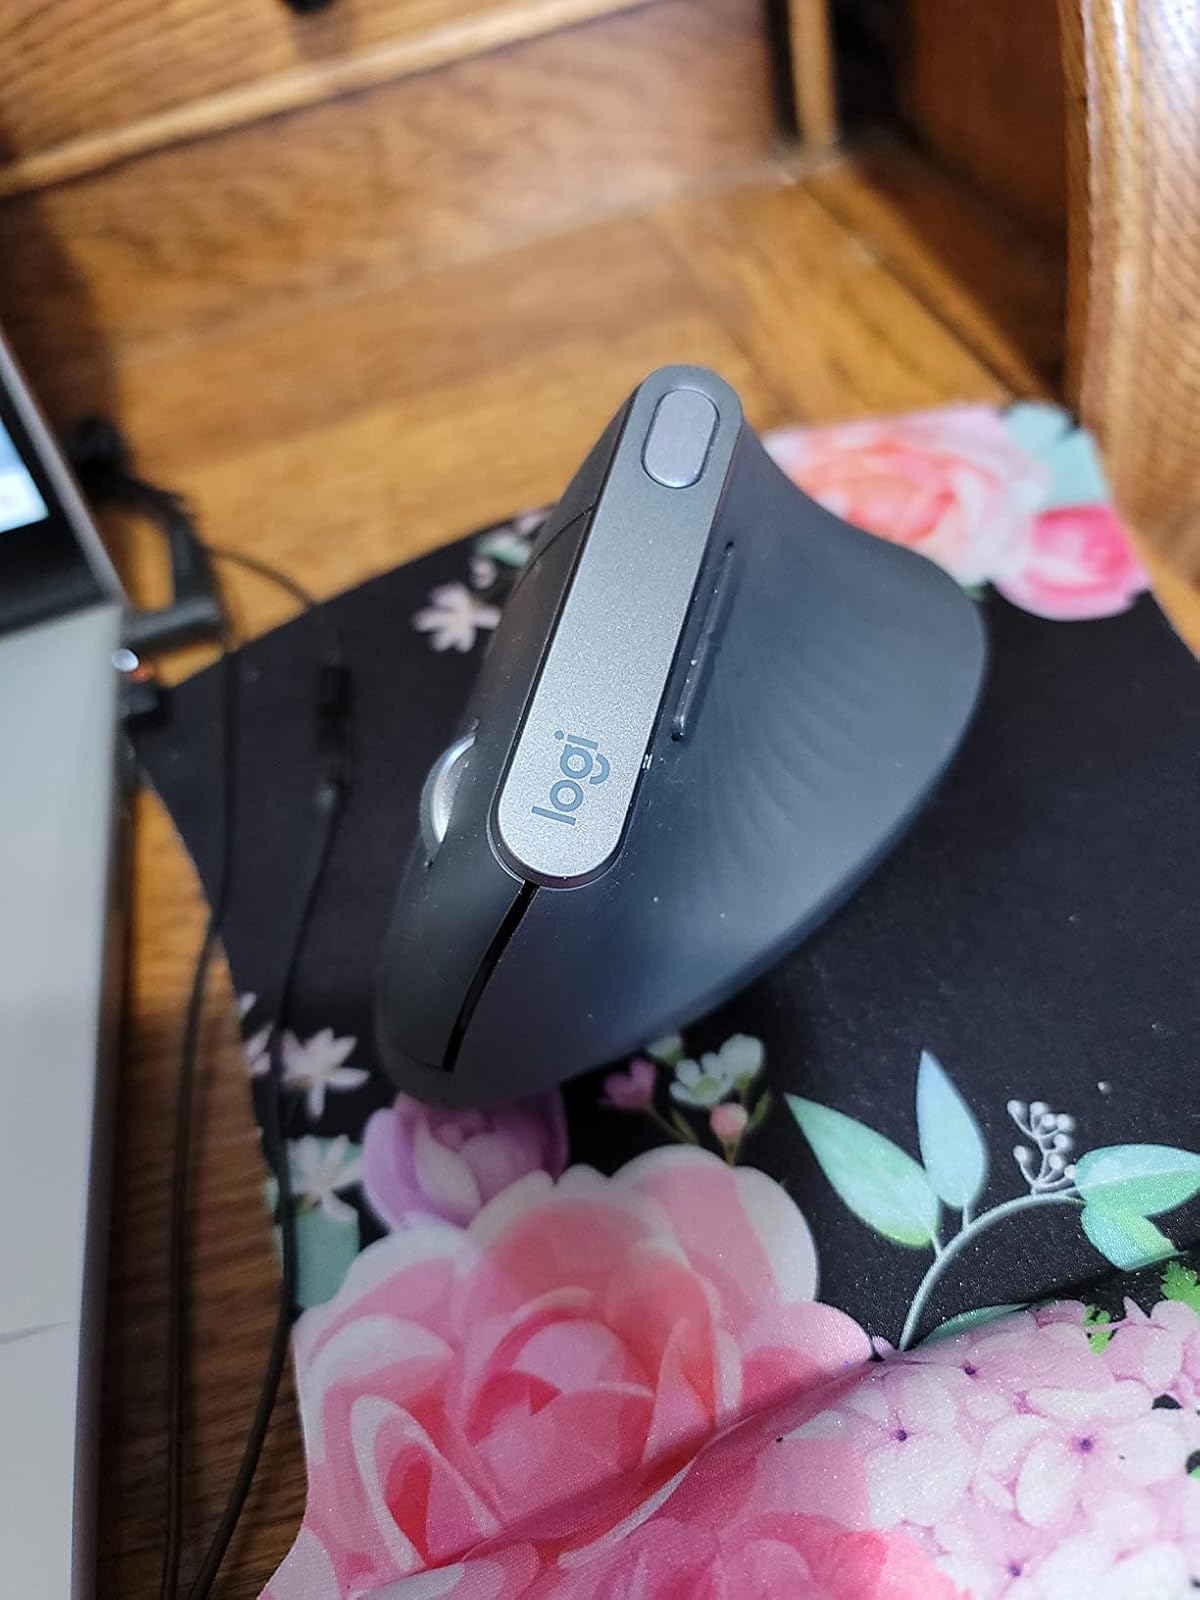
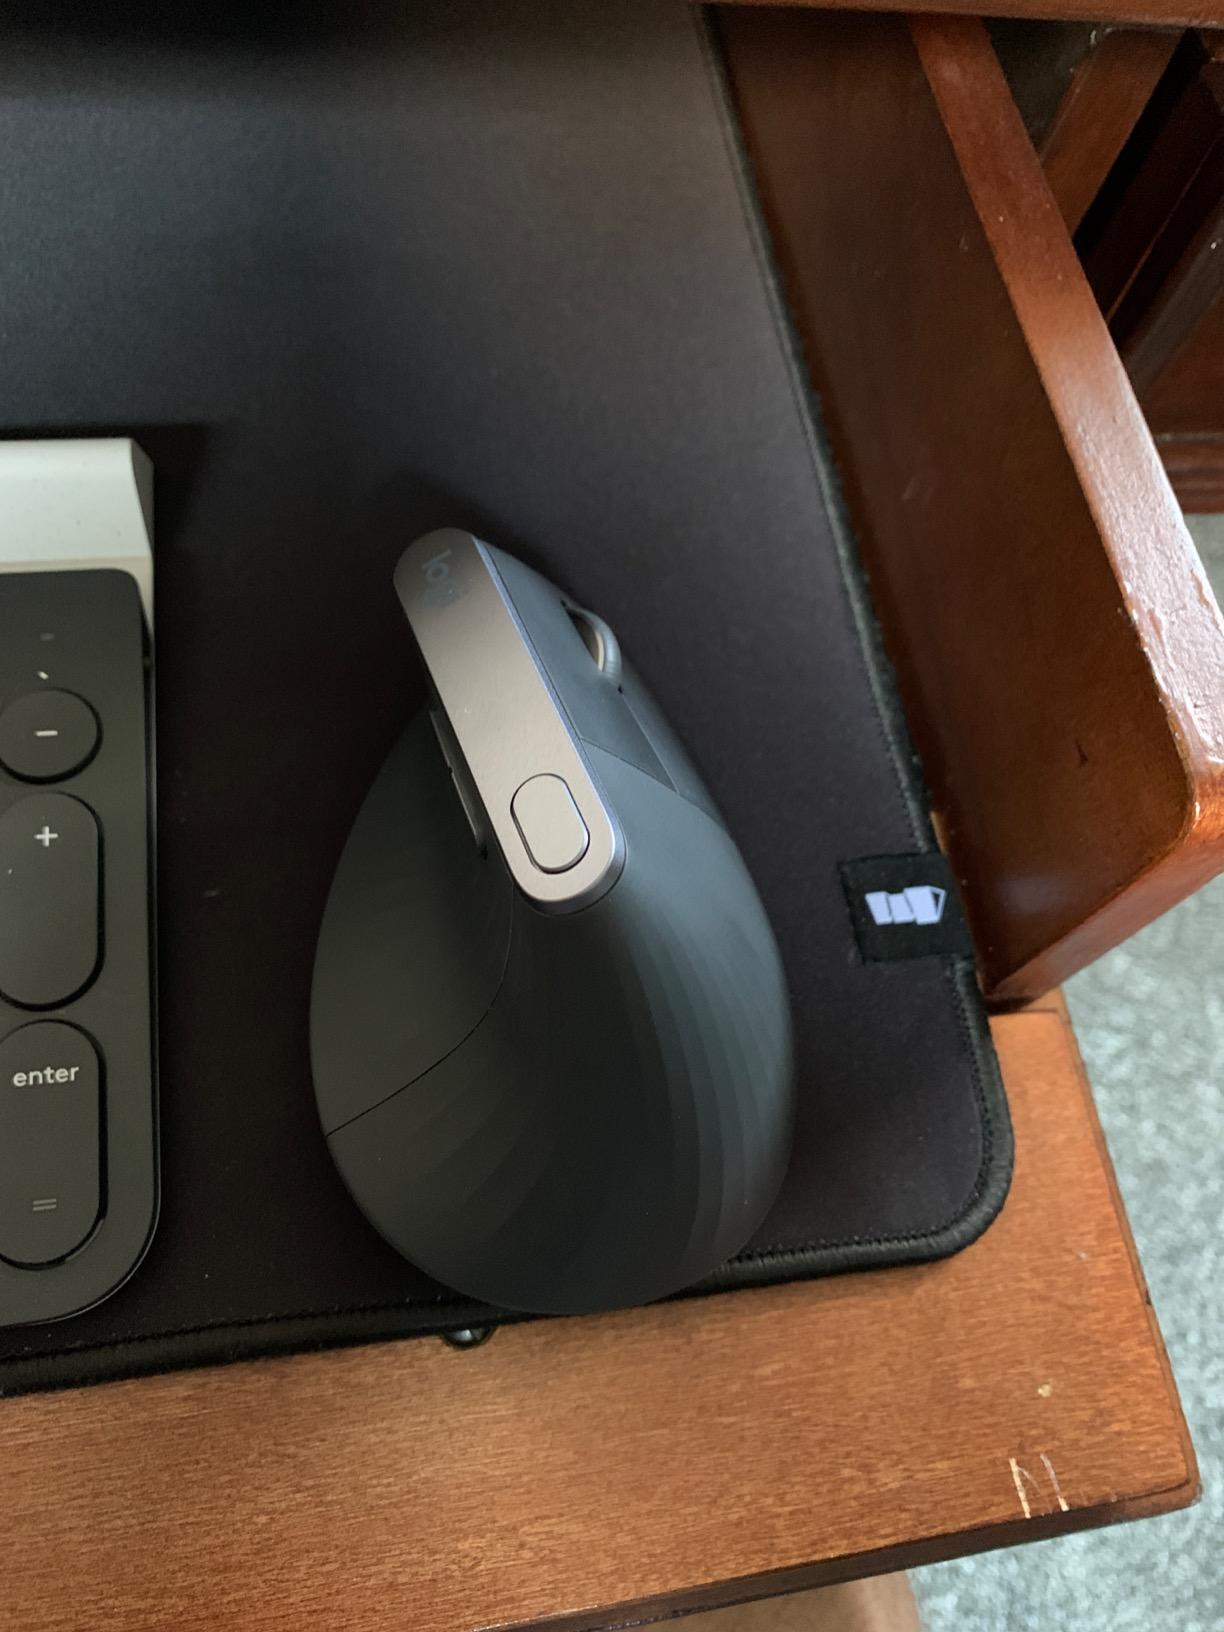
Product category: mouse
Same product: yes